Aloha Hive Camp

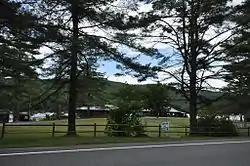

Aloha Hive Camp is a summer camp for girls on Lake Fairlee in West Fairlee, Vermont. Founded in 1915 as an expansion of Aloha Camp, it is open to girls aged 7 to 12, with two sessions between mid-June and late August. The camp operates on more than , offering a variety of outdoor activities as well as a rich arts and crafts program. The camp facilities were listed on the National Register of Historic Places in 2003.